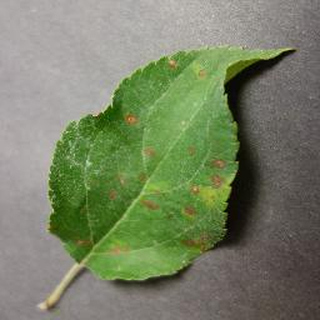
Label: apple_cedar_apple_rust